Chicago Club

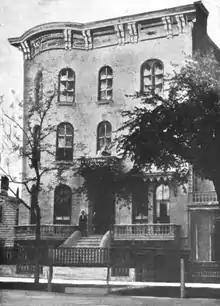
The first home of the Chicago Club, the Farnam mansion on Michigan Avenue

In January 1869, former members of the Dearborn Club organized a meeting in the Sherman House. Although nothing was decided, a second meeting was scheduled, and there a resolution was passed to create a new club for 100 Chicago citizens. For $100, a gentleman could join the Chicago Club. Wadsworth was elected the first president. Stager, Charles B. Farwell, George Pullman, George & David Gage, and Wirt Dexter each lent the club $500 to cover early expenses. Other charter members included Robert Todd Lincoln, the President's son, Perry H. Smith, the railroad magnate, Potter Palmer, and (later) Marshall Field.